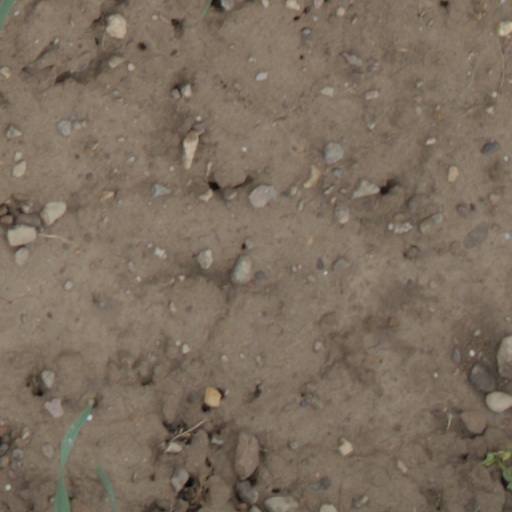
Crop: wheat